Abbott's Mill

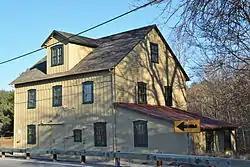

Abbott's Mill is a historic site that includes an old grist mill in Sussex County, Delaware, southwest of Milford.